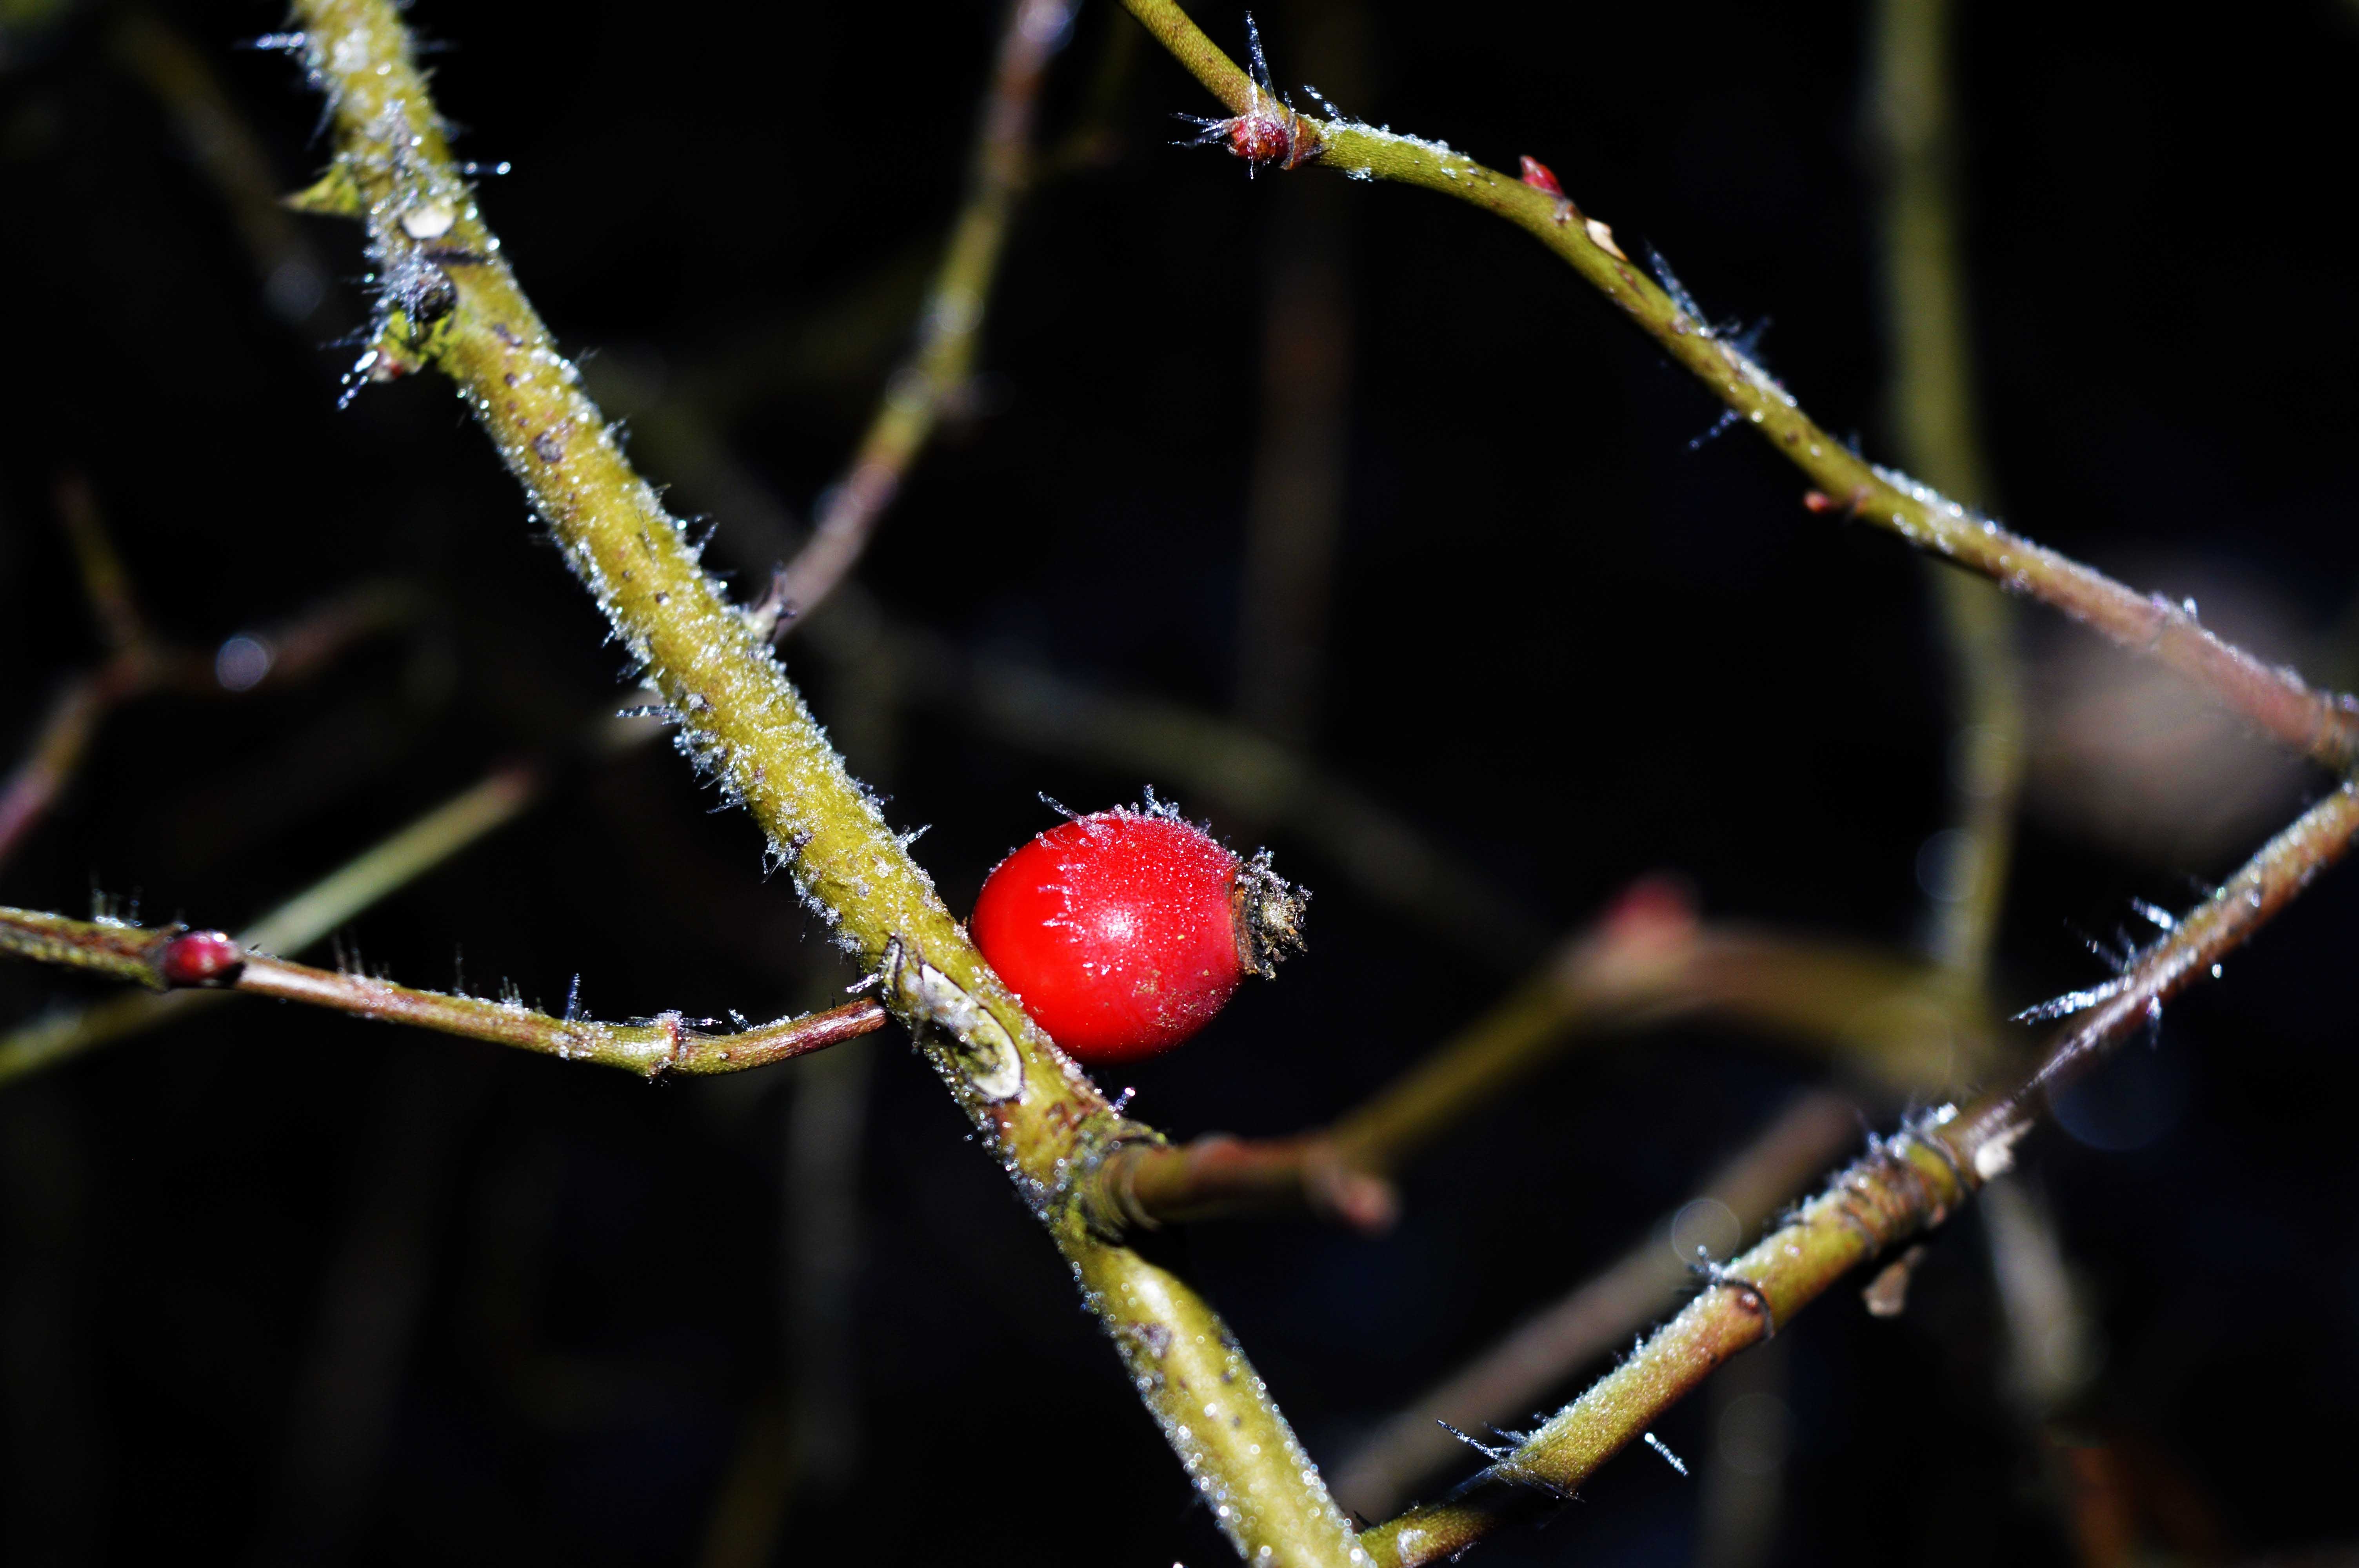
tree, nature, branch, blossom, cold, winter, dew, plant, photography, leaf, flower, frost, ice, green, red, produce, macro, flora, fauna, twig, close up, icing, shrub, bud, rime, moisture, hip, macro photography, plant stem, thorns spines and prickles